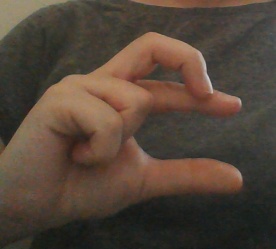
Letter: thal